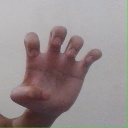
अक्षर: झ